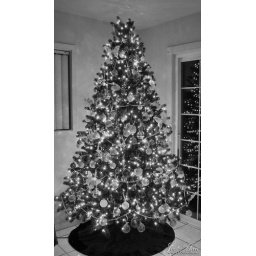
my christmas tree in black and white and just playing around with it...